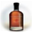
Label: bottle